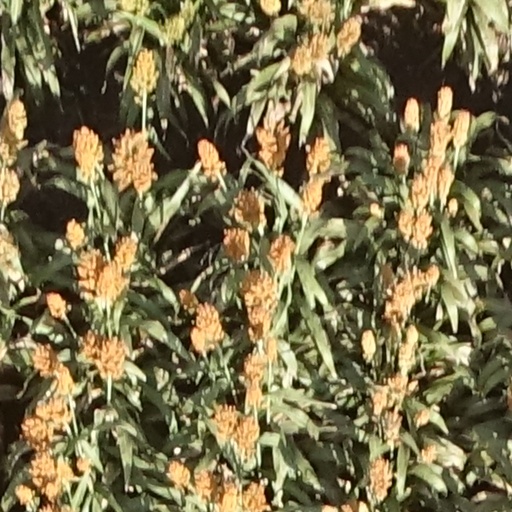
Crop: sorghum